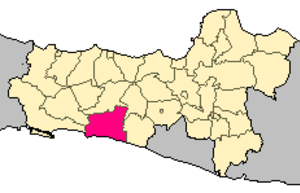
Le kabupaten de Kebumen, en indonésien Kabupaten Kebumen, est un kabupaten d'Indonésie situé dans la province de Java central.